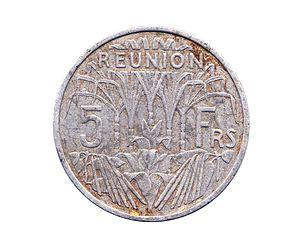
Pièce de 5 francs de la Réunion (1955)
La Réunion est une île de l'Ouest de l'océan Indien dans l'hémisphère sud ainsi qu'un département d'outre-mer français.